Decompression practice

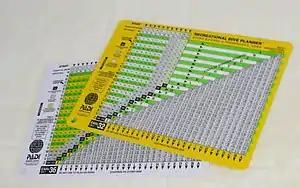
The PADI Nitrox tables are laid out in what has become a common format for no-stop recreational tables

Equipment for planning and monitoring decompression includes decompression tables, surface computer software and personal decompression computers. There is a wide range of choice: